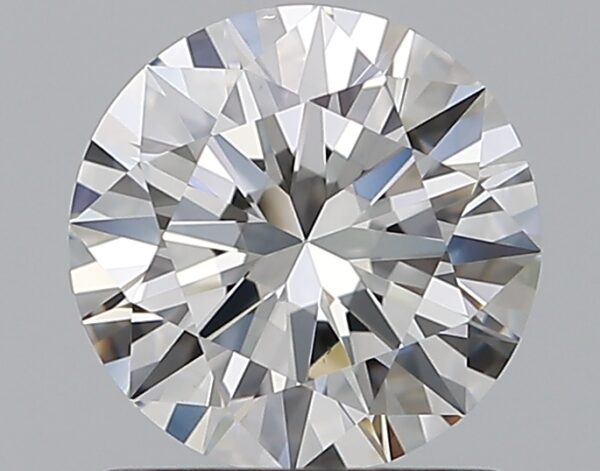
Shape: round
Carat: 1.01
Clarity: VS1
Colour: E
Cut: EX
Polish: EX
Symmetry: EX
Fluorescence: N
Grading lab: GIA
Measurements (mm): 6.47 x 6.51 x 3.91